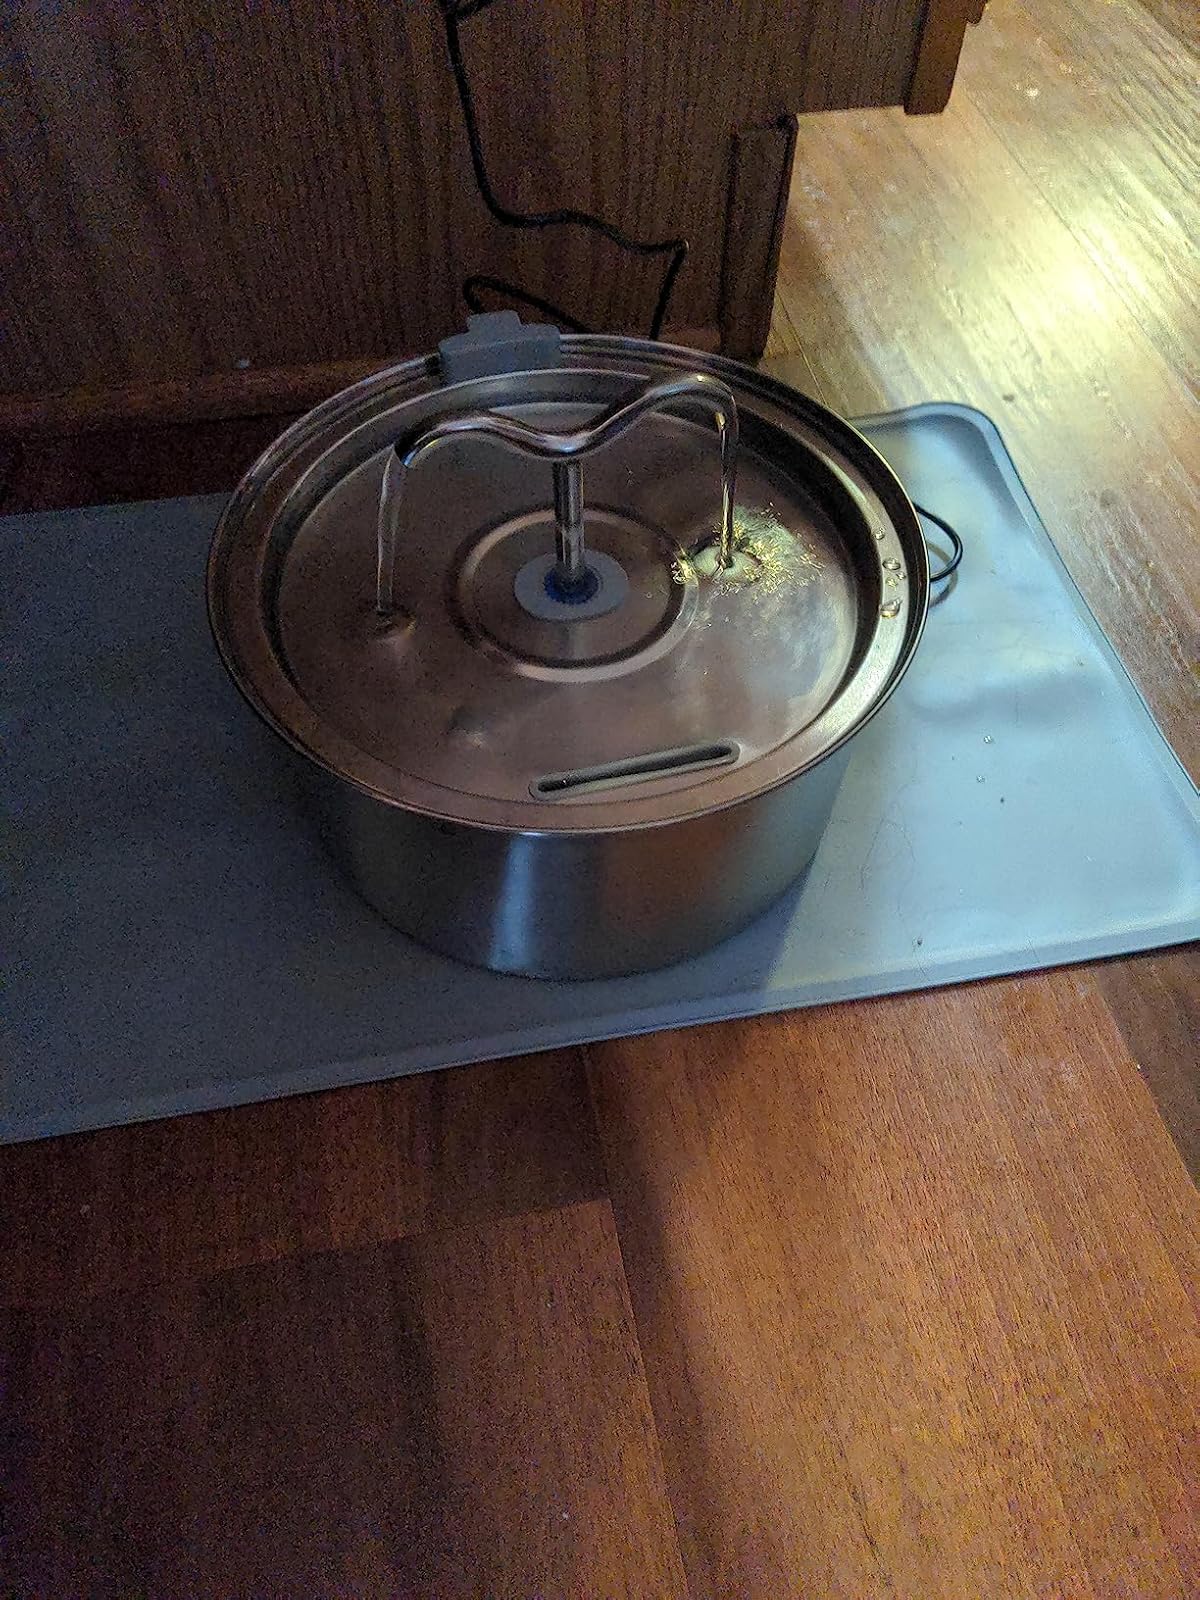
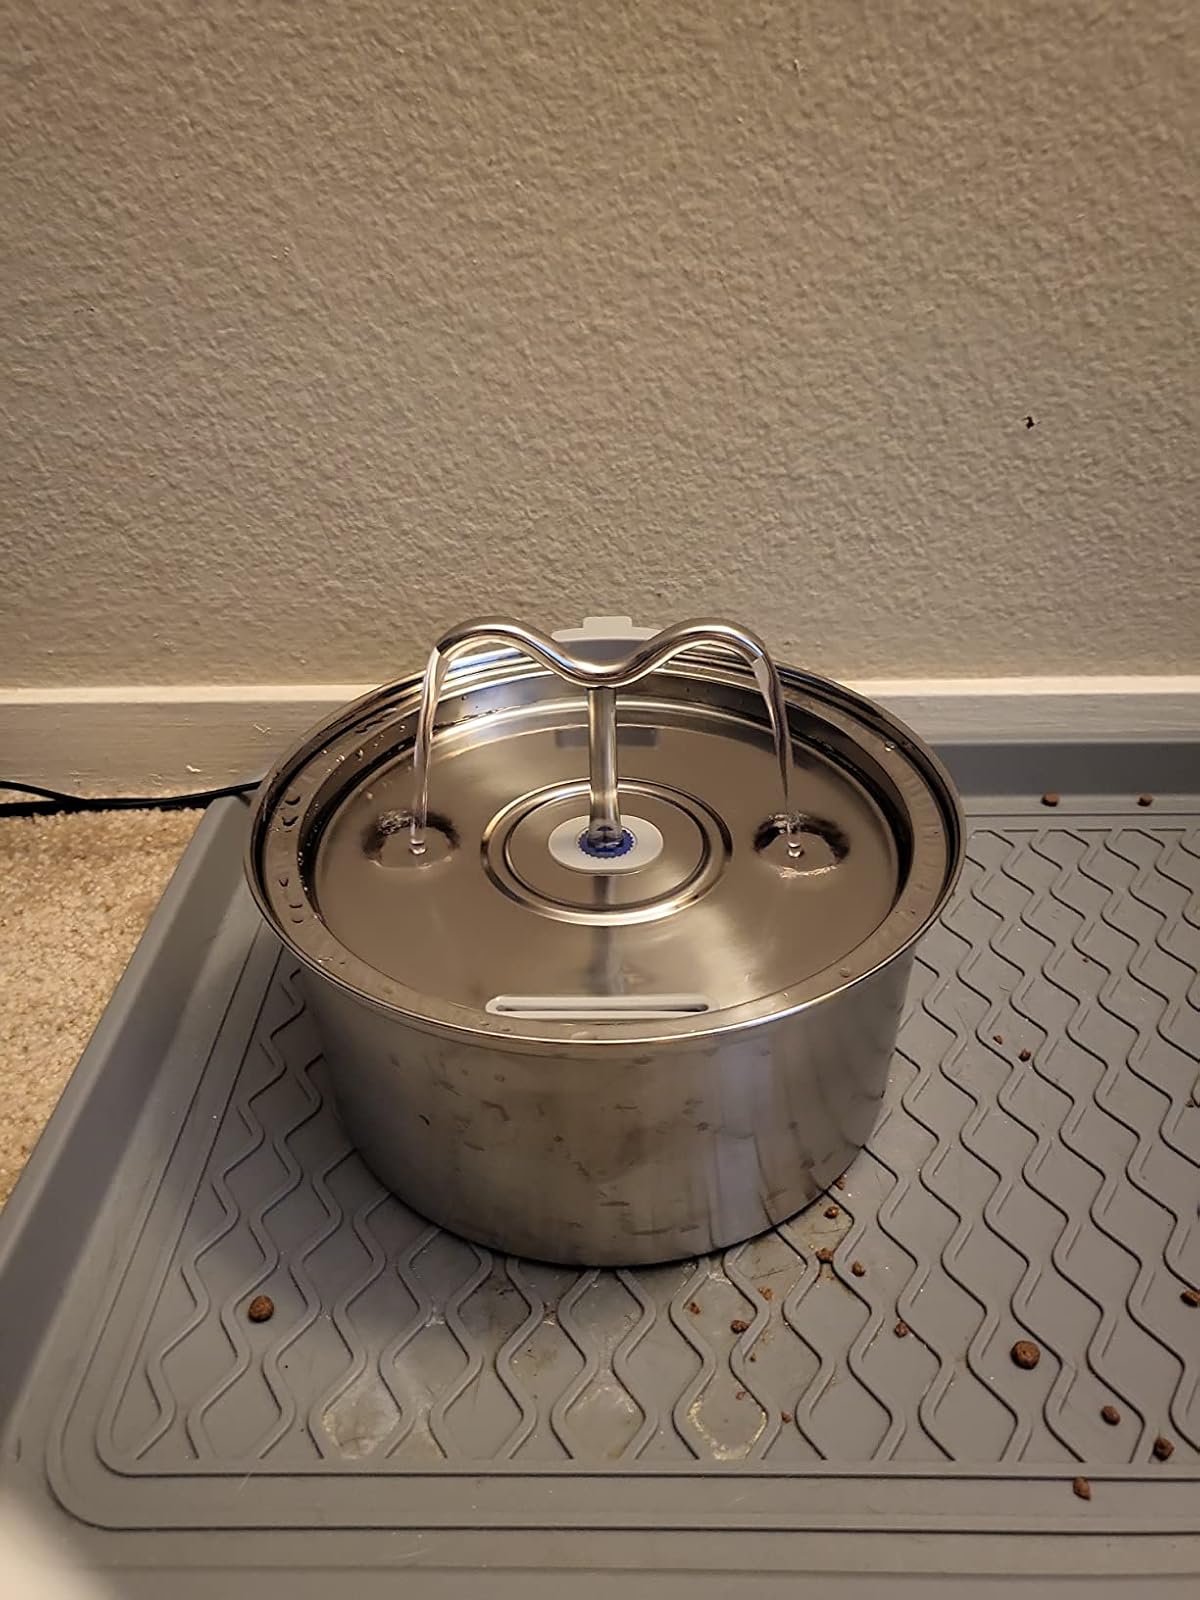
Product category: items_bowl
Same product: yes